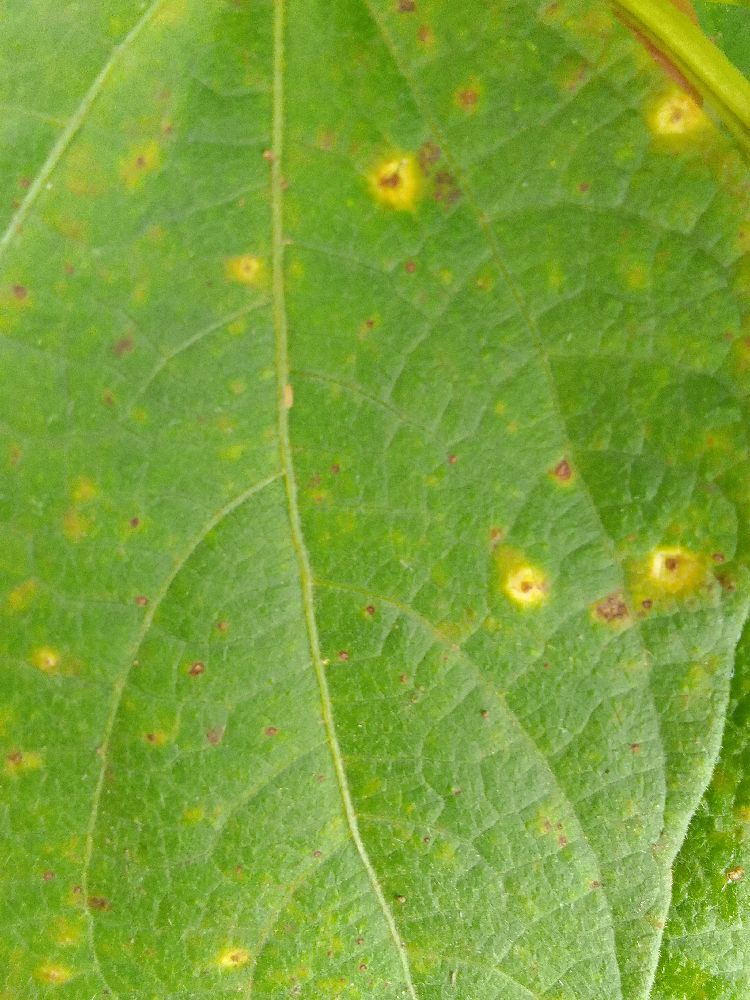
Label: rust